Puyallup station

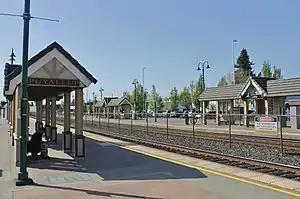
Looking west from the south platform

Puyallup station is a train station in the city of Puyallup, Washington, United States. It is served by the S Line, a Sounder commuter rail line operated by Sound Transit that runs from Pierce County to Seattle. The station is located northwest of downtown Puyallup and includes two platforms, several bus bays, and 640 parking spaces. Puyallup station opened on February 5, 2001, on the site of the city's original train depot, which was built in 1877 and demolished in 1974. The station's park and ride was expanded to 1,044 stalls in 2023 with the opening of a new parking garage. In addition to train service, the station is also served by Sound Transit Express and Pierce Transit buses that connect Puyallup to nearby cities.